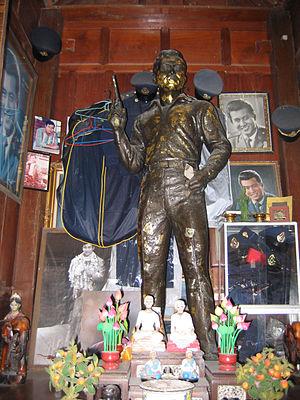
Mitr Chaibancha, né le 28 janvier 1934 dans la province de Phetchaburi - mort le 8 octobre 1970 à Pattaya, est un acteur thaïlandais.